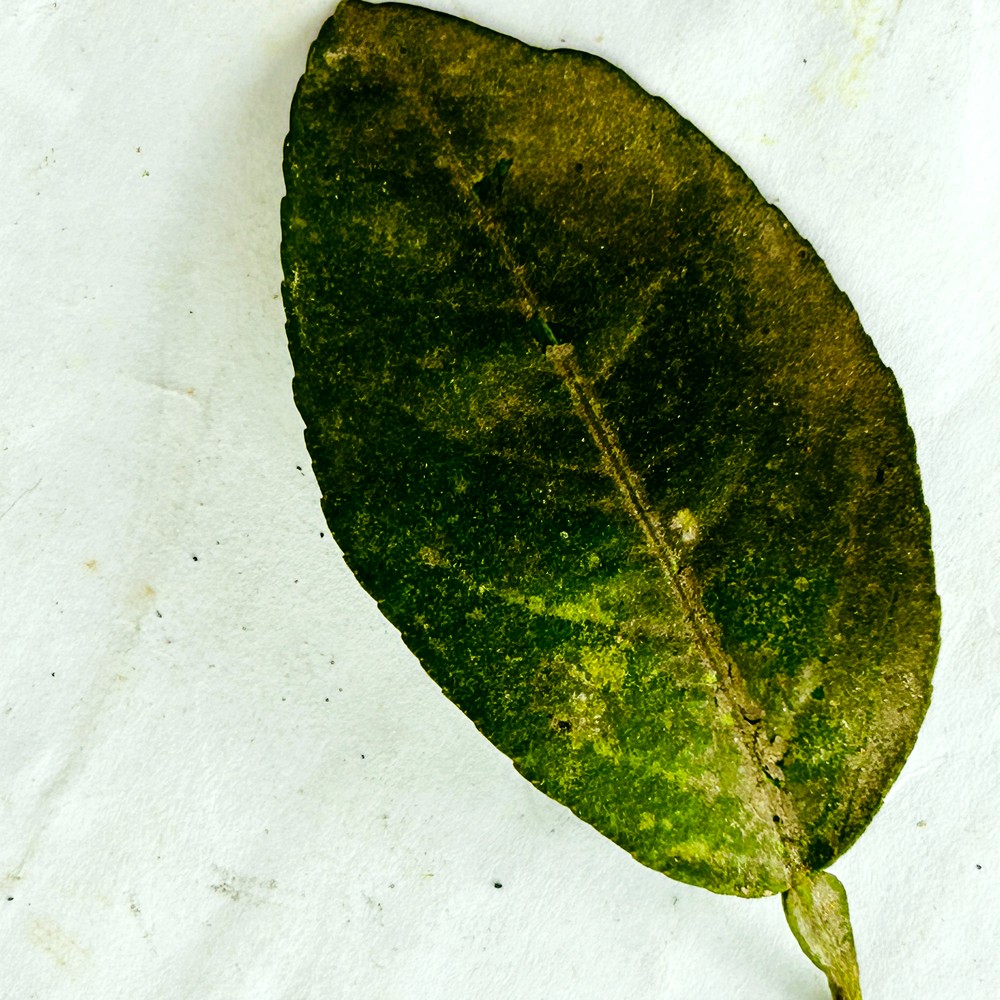
Label: Sooty Mould